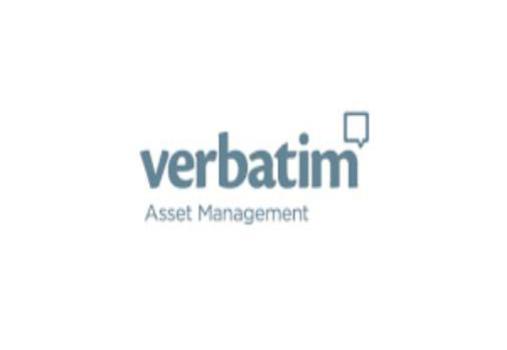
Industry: Necessities